British Indian Department

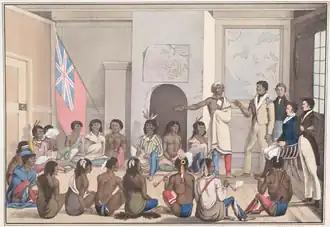
The Red Lake Chief making a speech to the Governor of Red River at Fort Douglas in 1826

Given the increased military importance of the Indian Department following the War of 1812, the separate branches in Upper and Lower Canada were reunified under the military control of the Commander of the Forces in 1816. In 1830, the Indian Department was again divided into separate Upper and Lower Canadian branches. In the upper province, Lieutenant Governor Sir John Colborne appointed veteran agent James Givins as Chief Superintendent to oversee the Upper Canadian branch. After Givins retired in 1837, he was replaced by Samuel Peters Jarvis. In Lower Canada, Duncan Campbell Napier became the senior member of the Indian Department following the death of Sir John Johnson in 1830. Napier remained at the head of the Indian Department in what is today Quebec until his retirement in 1857.